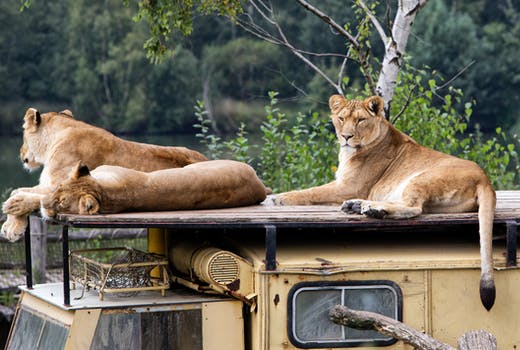
Label: No Watermark